Kagi Shrine

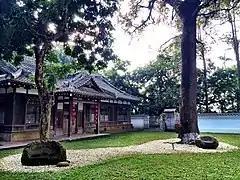
Chiayi City Historical Relic Museum.

The shrine was built on 28 October 1915 (Taishō 4) facing south but later altered in 1942 (Shōwa 17) to face west. The shrine was originally categorized as a prefectural shrine in 1917 (Taishō 6) but elevated to rank of in 1944 (Shōwa 19). Prince Yoshihisa, , Ōnamuchi no Mikoto, and Amaterasu were enshrined as deities.